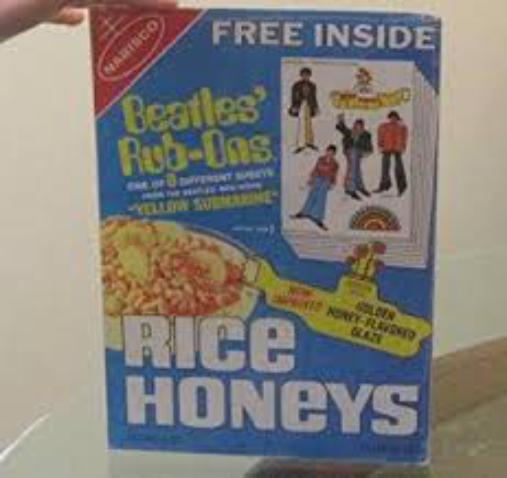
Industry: Food